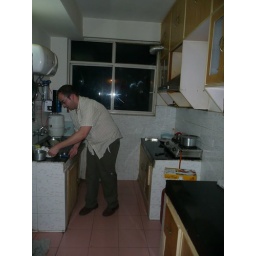
Guest house kitchen in Gurgaon